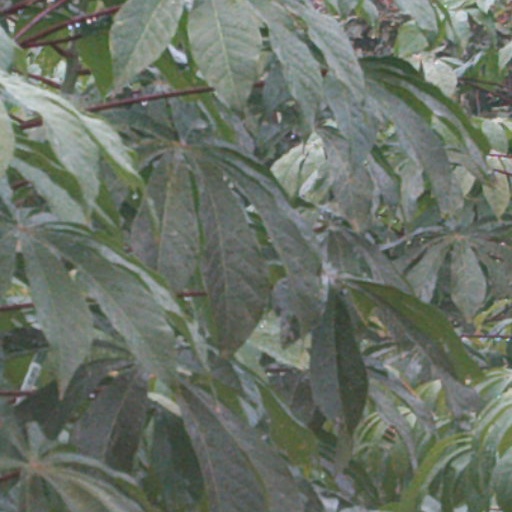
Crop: cassava